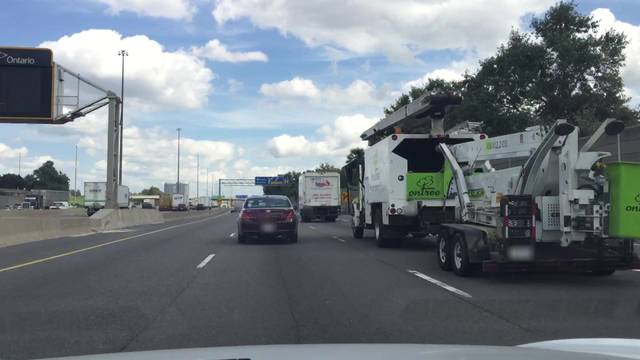
Region: Canada
Coordinates: 43.769, -79.31